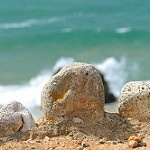
Label: sea